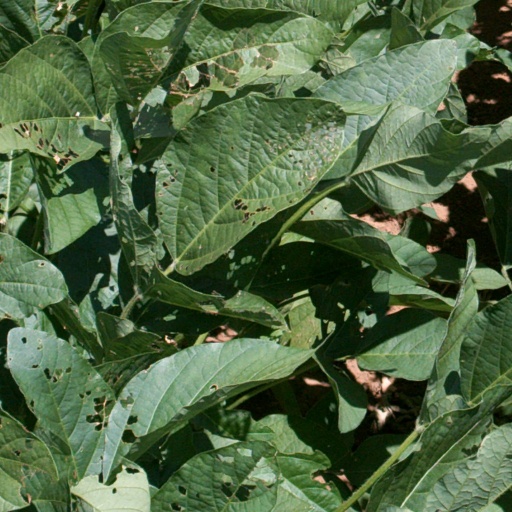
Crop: soybean